BMW 7 Series

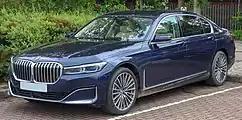
BMW 740Li (Facelifted)

The E65/E66/E67/E68 is the fourth generation 7 Series, which was produced from 2001 to 2008. The model range consisted of standard length and long wheelbase ("Li" models) sedans.